Julie Harris

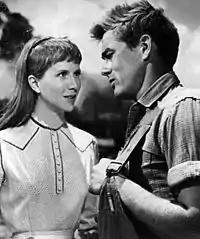
Harris and James Dean in "East of Eden" (1955)

In 1952, Harris won her first Best Actress Tony Award for originating the role of insouciant Sally Bowles in "I Am a Camera", the stage version of Christopher Isherwood's "Goodbye to Berlin" (later adapted as the Broadway musical "Cabaret" (1966) and as the 1972 film, with Liza Minnelli as Sally). Harris repeated her stage role in the film version of "I Am a Camera" (1955). Harris's screen debut was in 1952, repeating her Broadway success as the lonely teenaged girl Frankie in Carson McCullers's "The Member of the Wedding", for which she was nominated for the Academy Award for Best Actress. Director Elia Kazan cast her in "East of Eden" (1955) opposite James Dean in his first major screen role.